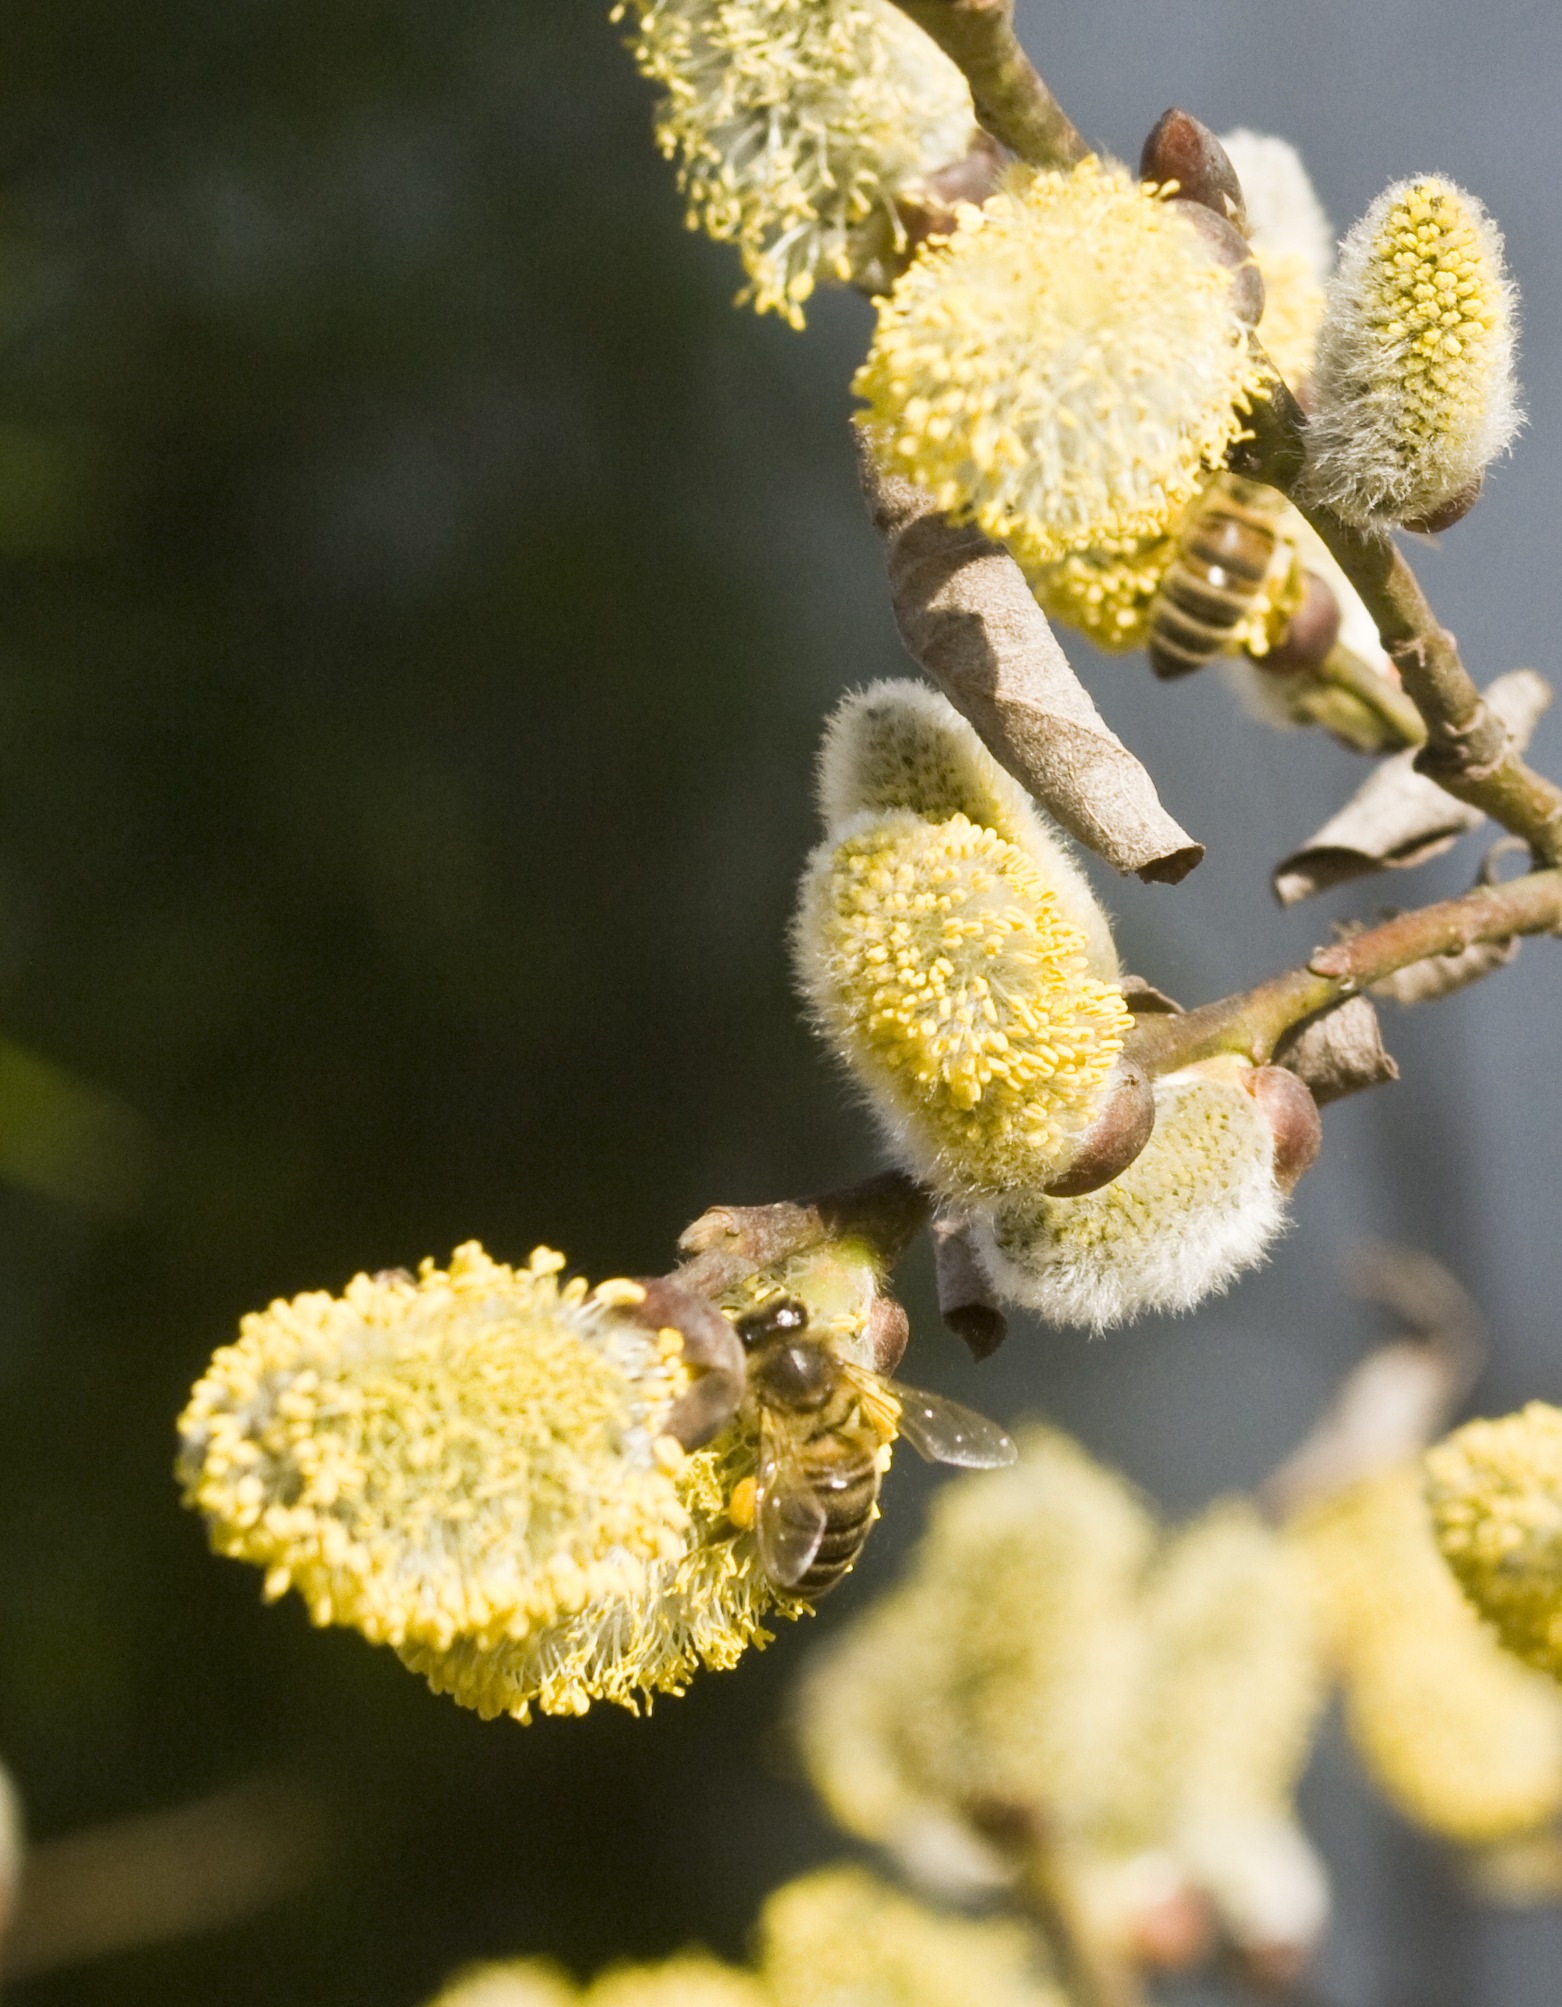
tree, branch, blossom, plant, flower, pollen, food, kitten, produce, pasture, evergreen, botany, yellow, flora, wildflower, shrub, mimosa, macro photography, inflorescence, flowering plant, daisy family, pussy willow, land plant